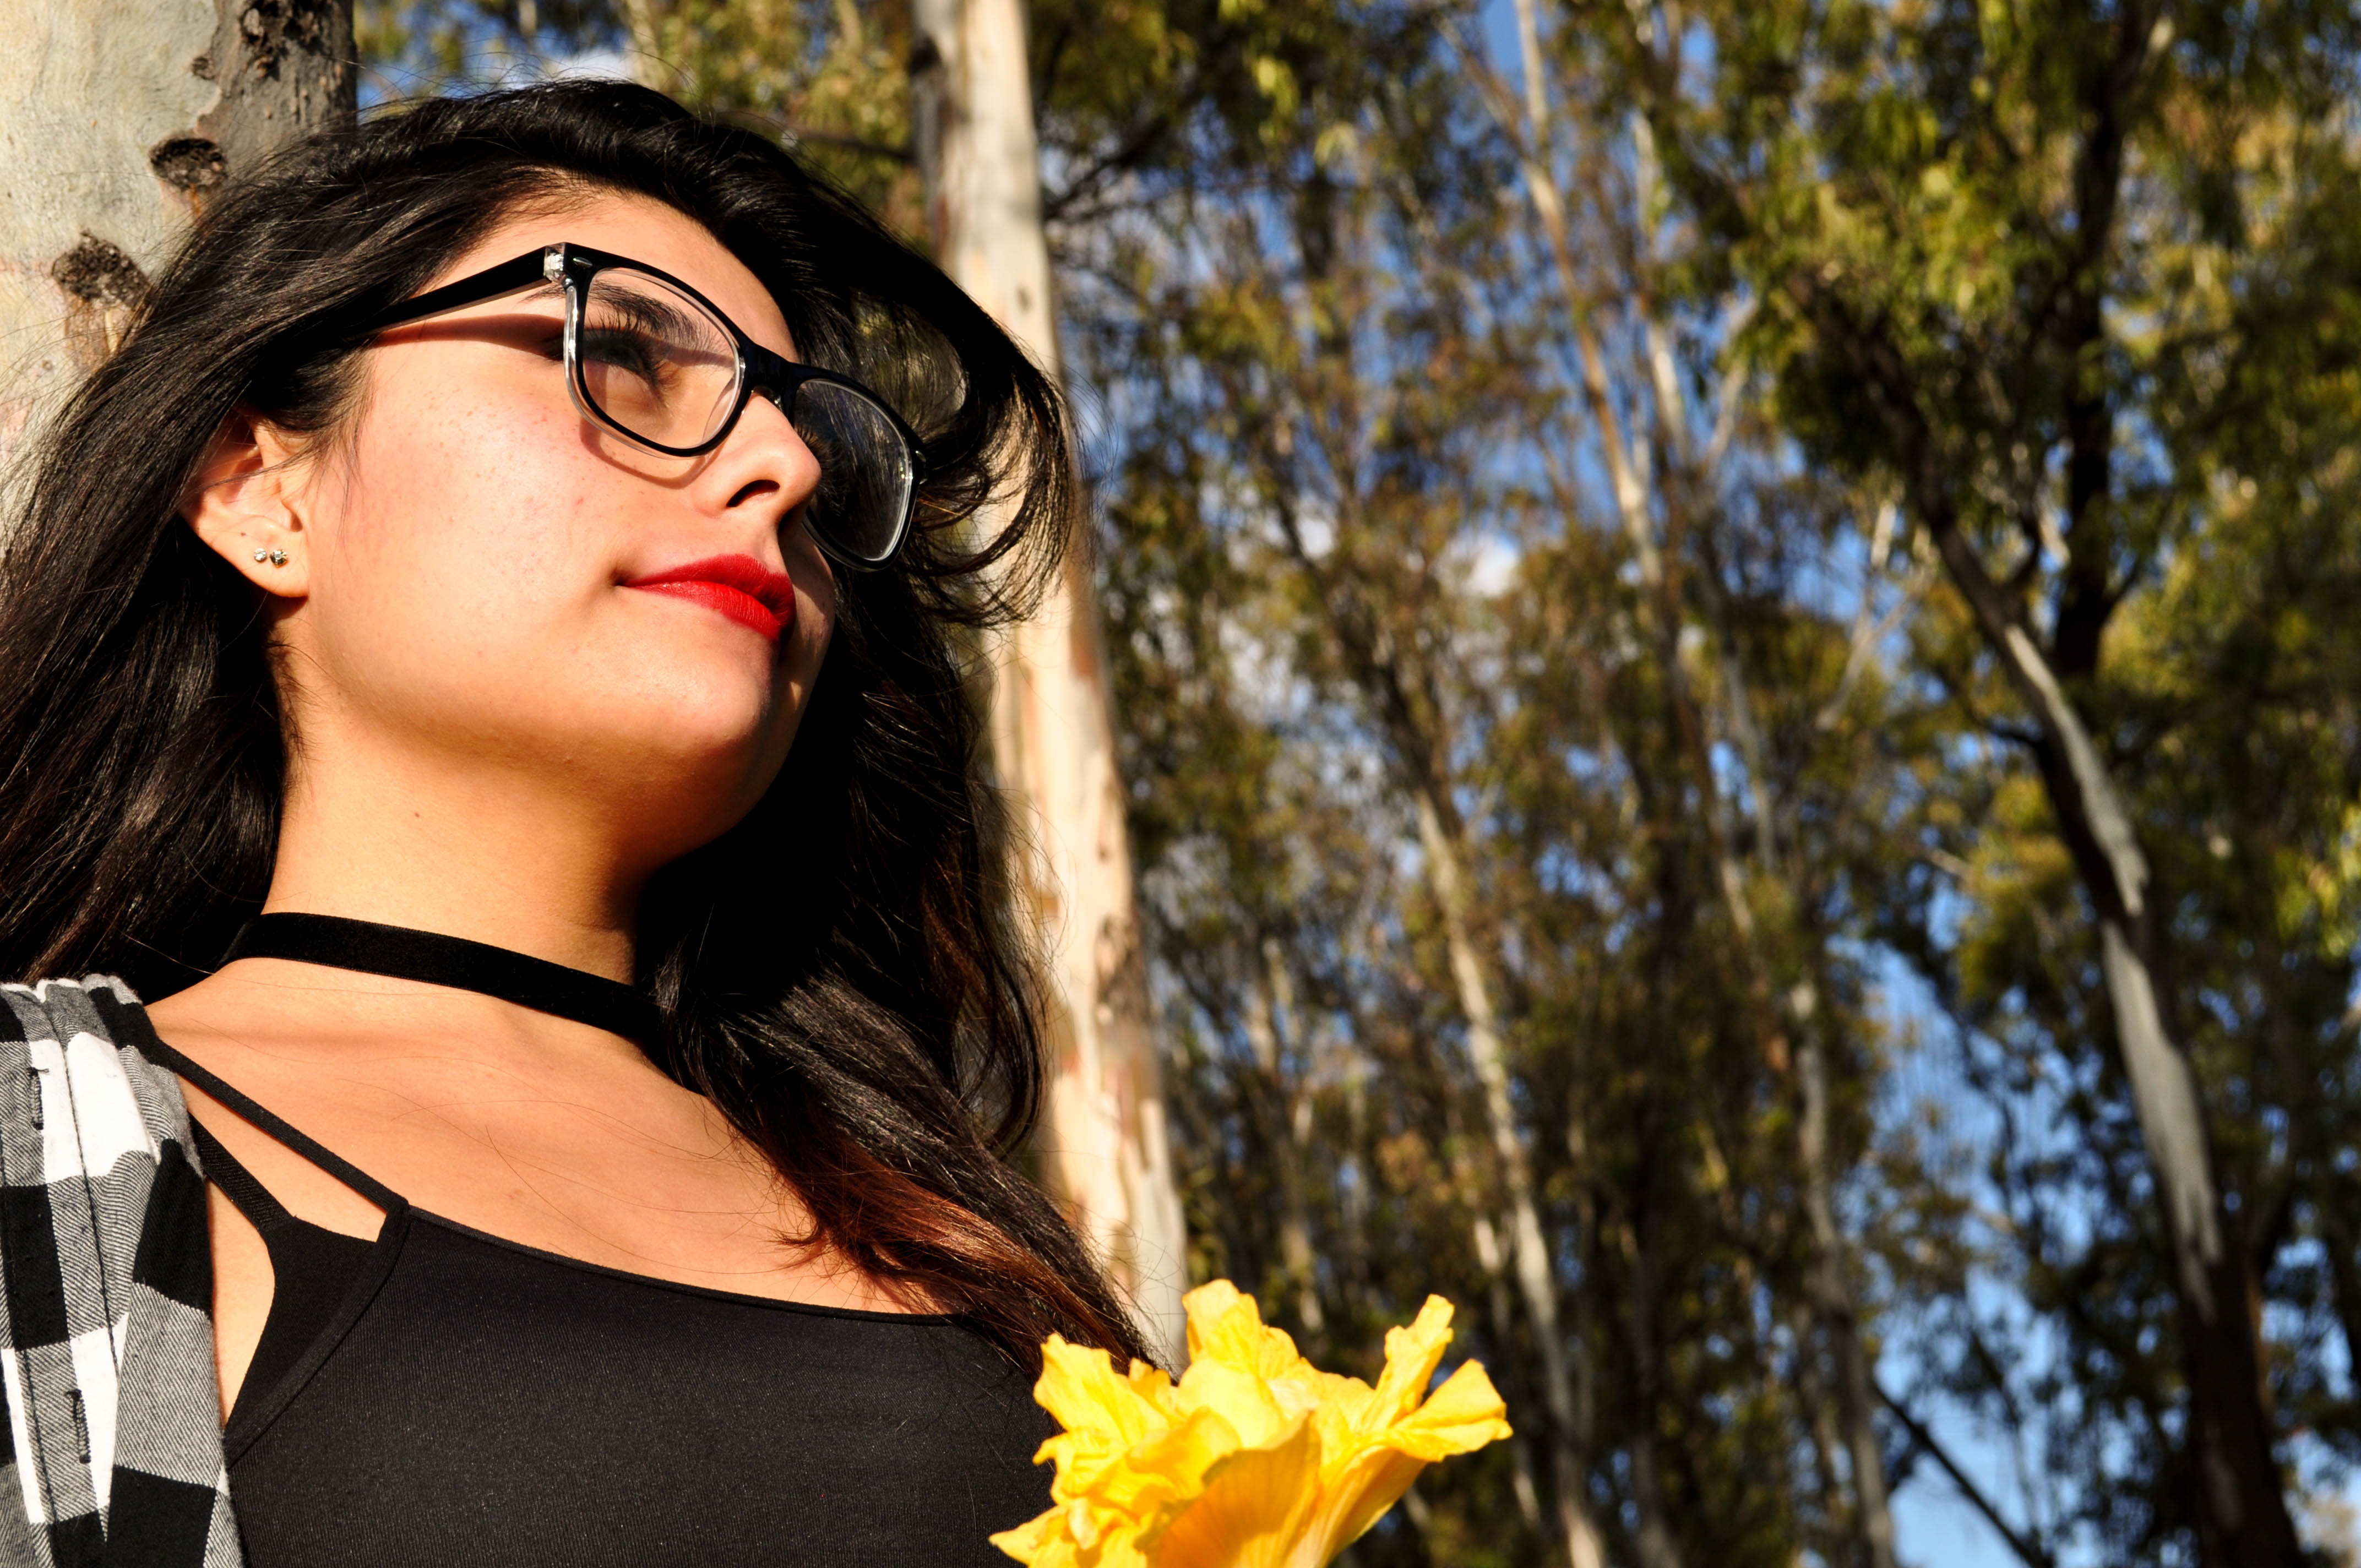
landscape, nature, forest, person, girl, woman, photography, sunlight, flower, petal, female, portrait, model, spring, autumn, fashion, garden, lady, season, girls, happy, women, glasses, rosa, beauty, photo shoot, portrait photography